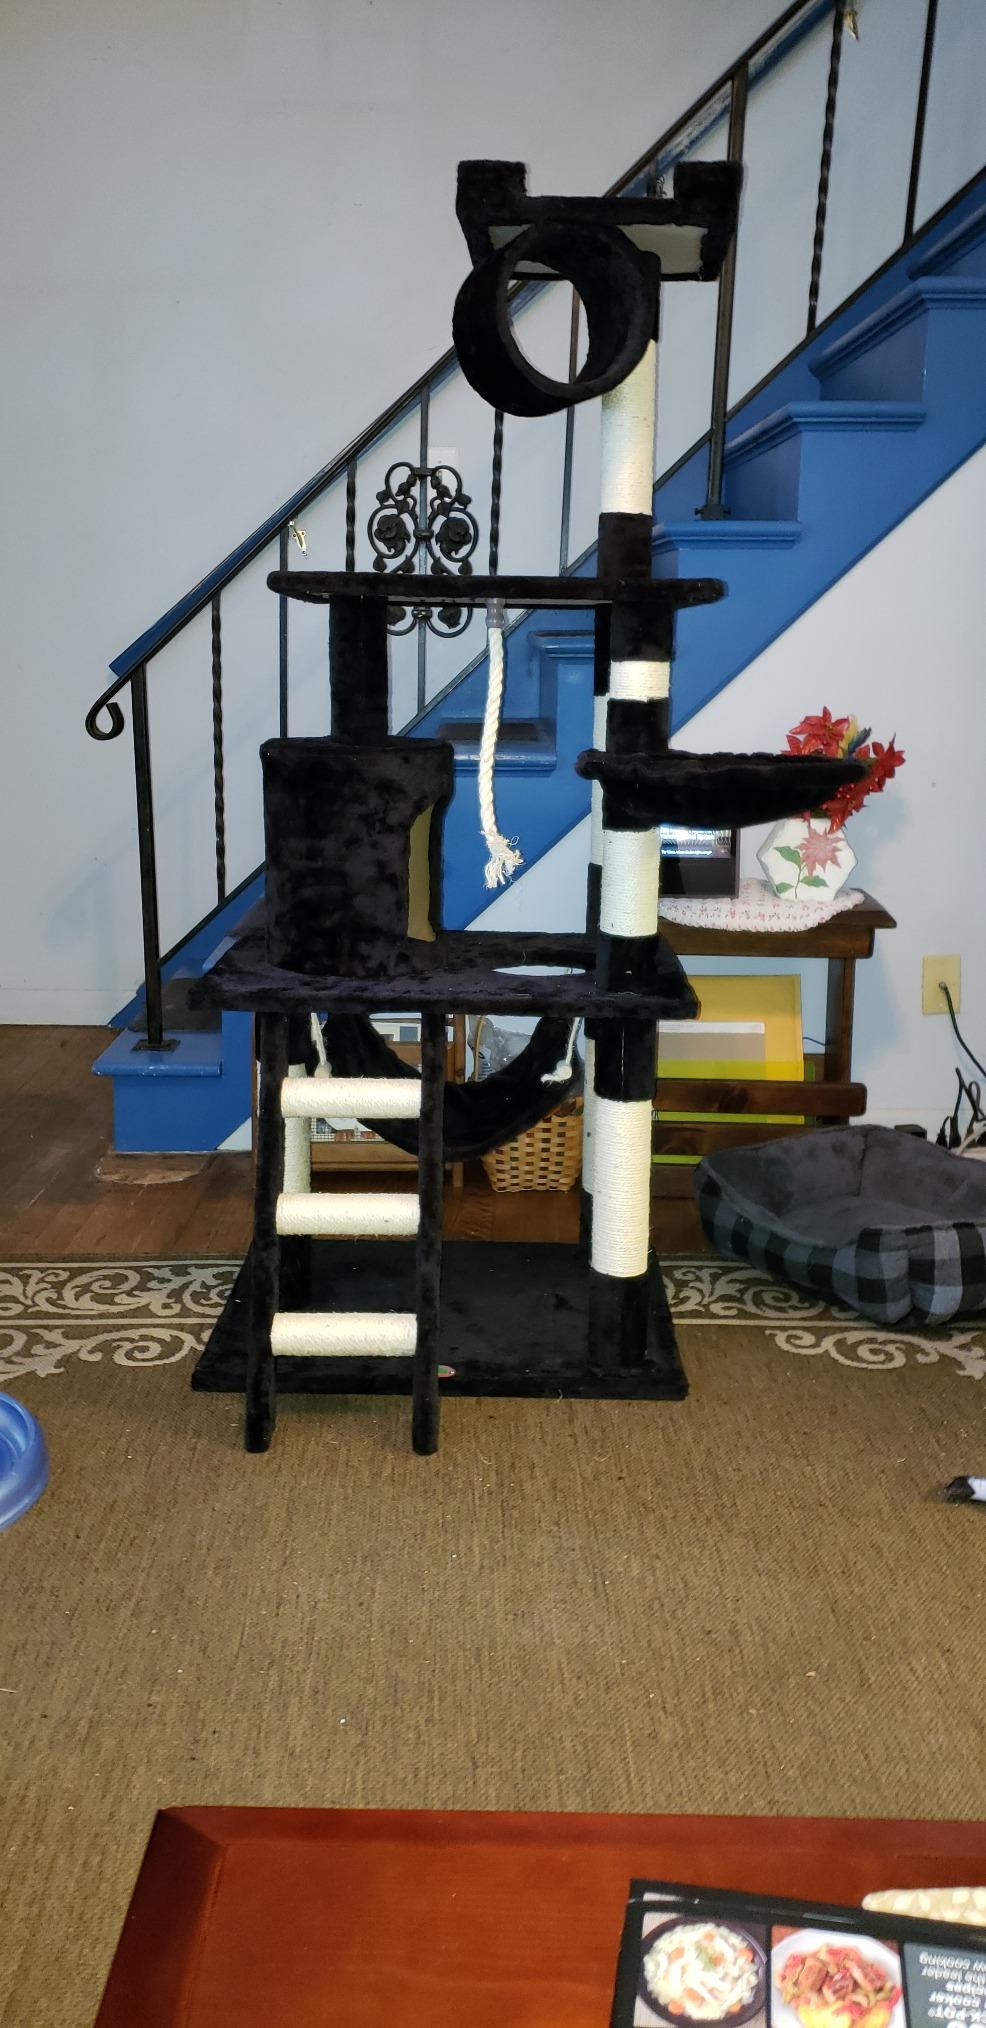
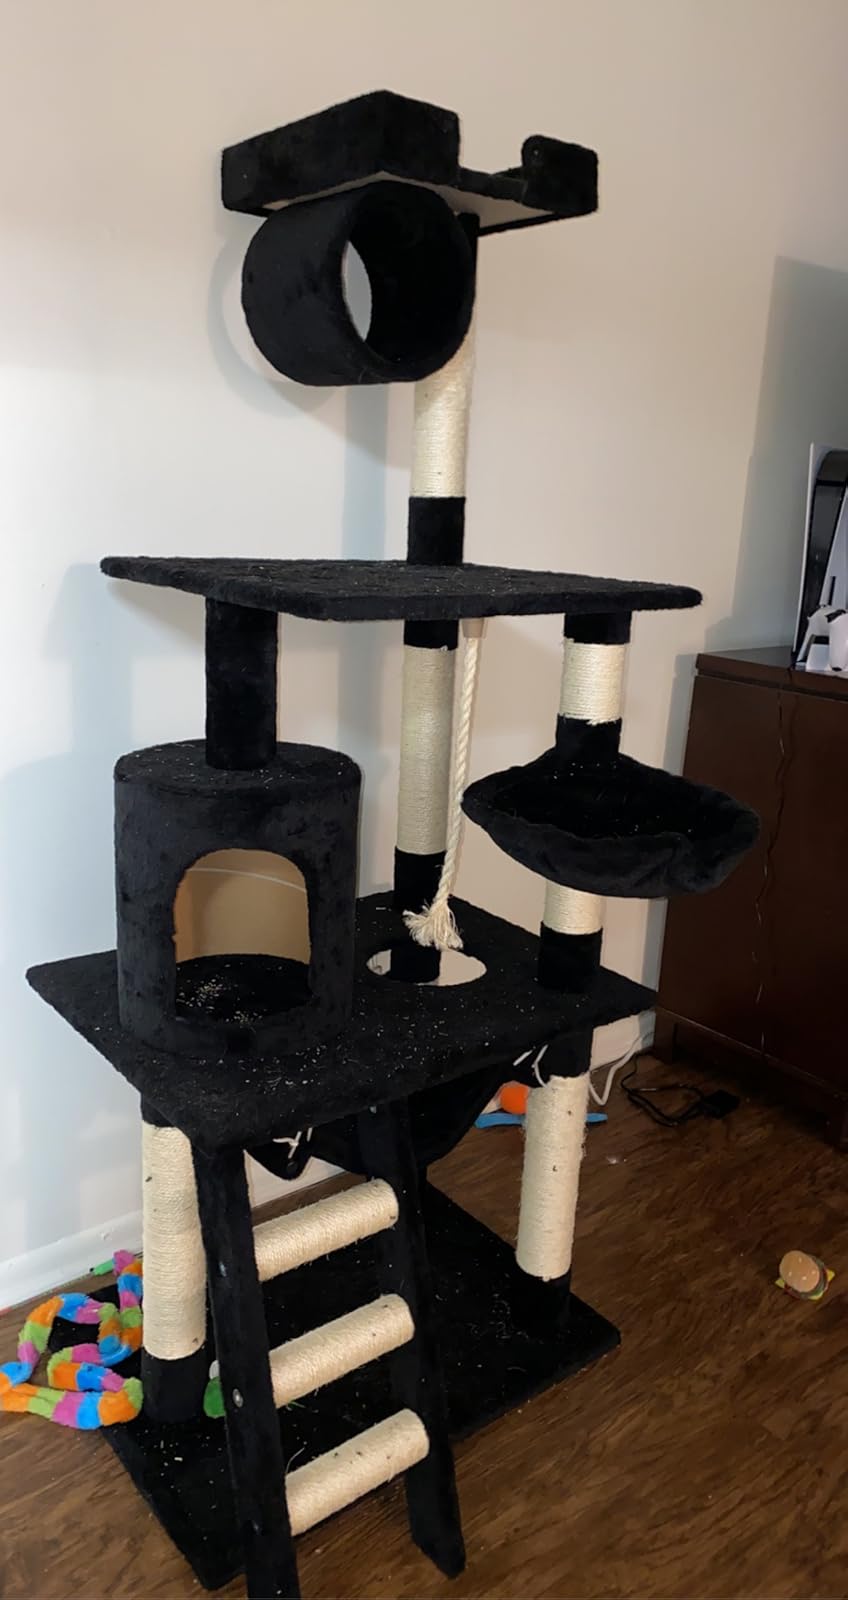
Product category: items_cat tree
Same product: yes